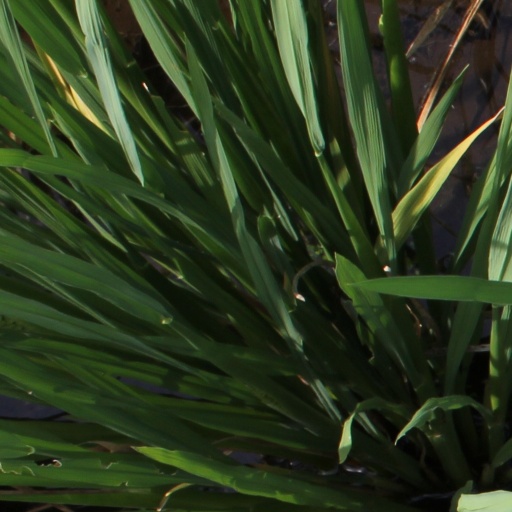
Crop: rice